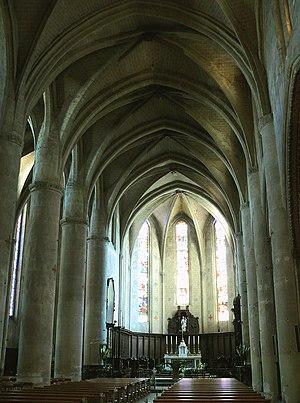
Cathédrale Sainte Marie de Lombez - Grande nef
La cathédrale Sainte-Marie de Lombez est une ancienne cathédrale catholique romaine, située à Lombez, dans le département du Gers, en France. Elle a été le siège du diocèse de Lombez, créé en 1317 et divisé lors du concordat de 1801 entre le diocèse de Bayonne et l’archidiocèse de Toulouse. Elle a été construite aux XIVᵉ et XVᵉ siècles.